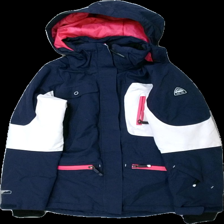
View: front
Type: Jacket
Category: Children
Brand: Mckinley (Intersport)
Colors: White, Blue, Pink, Black
Material: 100% nylon
Pattern: Logo print
Cut: Turtle neck
Size: 140
Season: All
Stains: Major
Damage: nopprigt och smuts fläckar
Damage location: top center
Damage 2: smutsigt
Damage 2 location: middle right
Damage 3: smutsigt
Damage 3 location: middle left
Price range: <50
Recommended usage: Export
Description: Jacka i olika färger